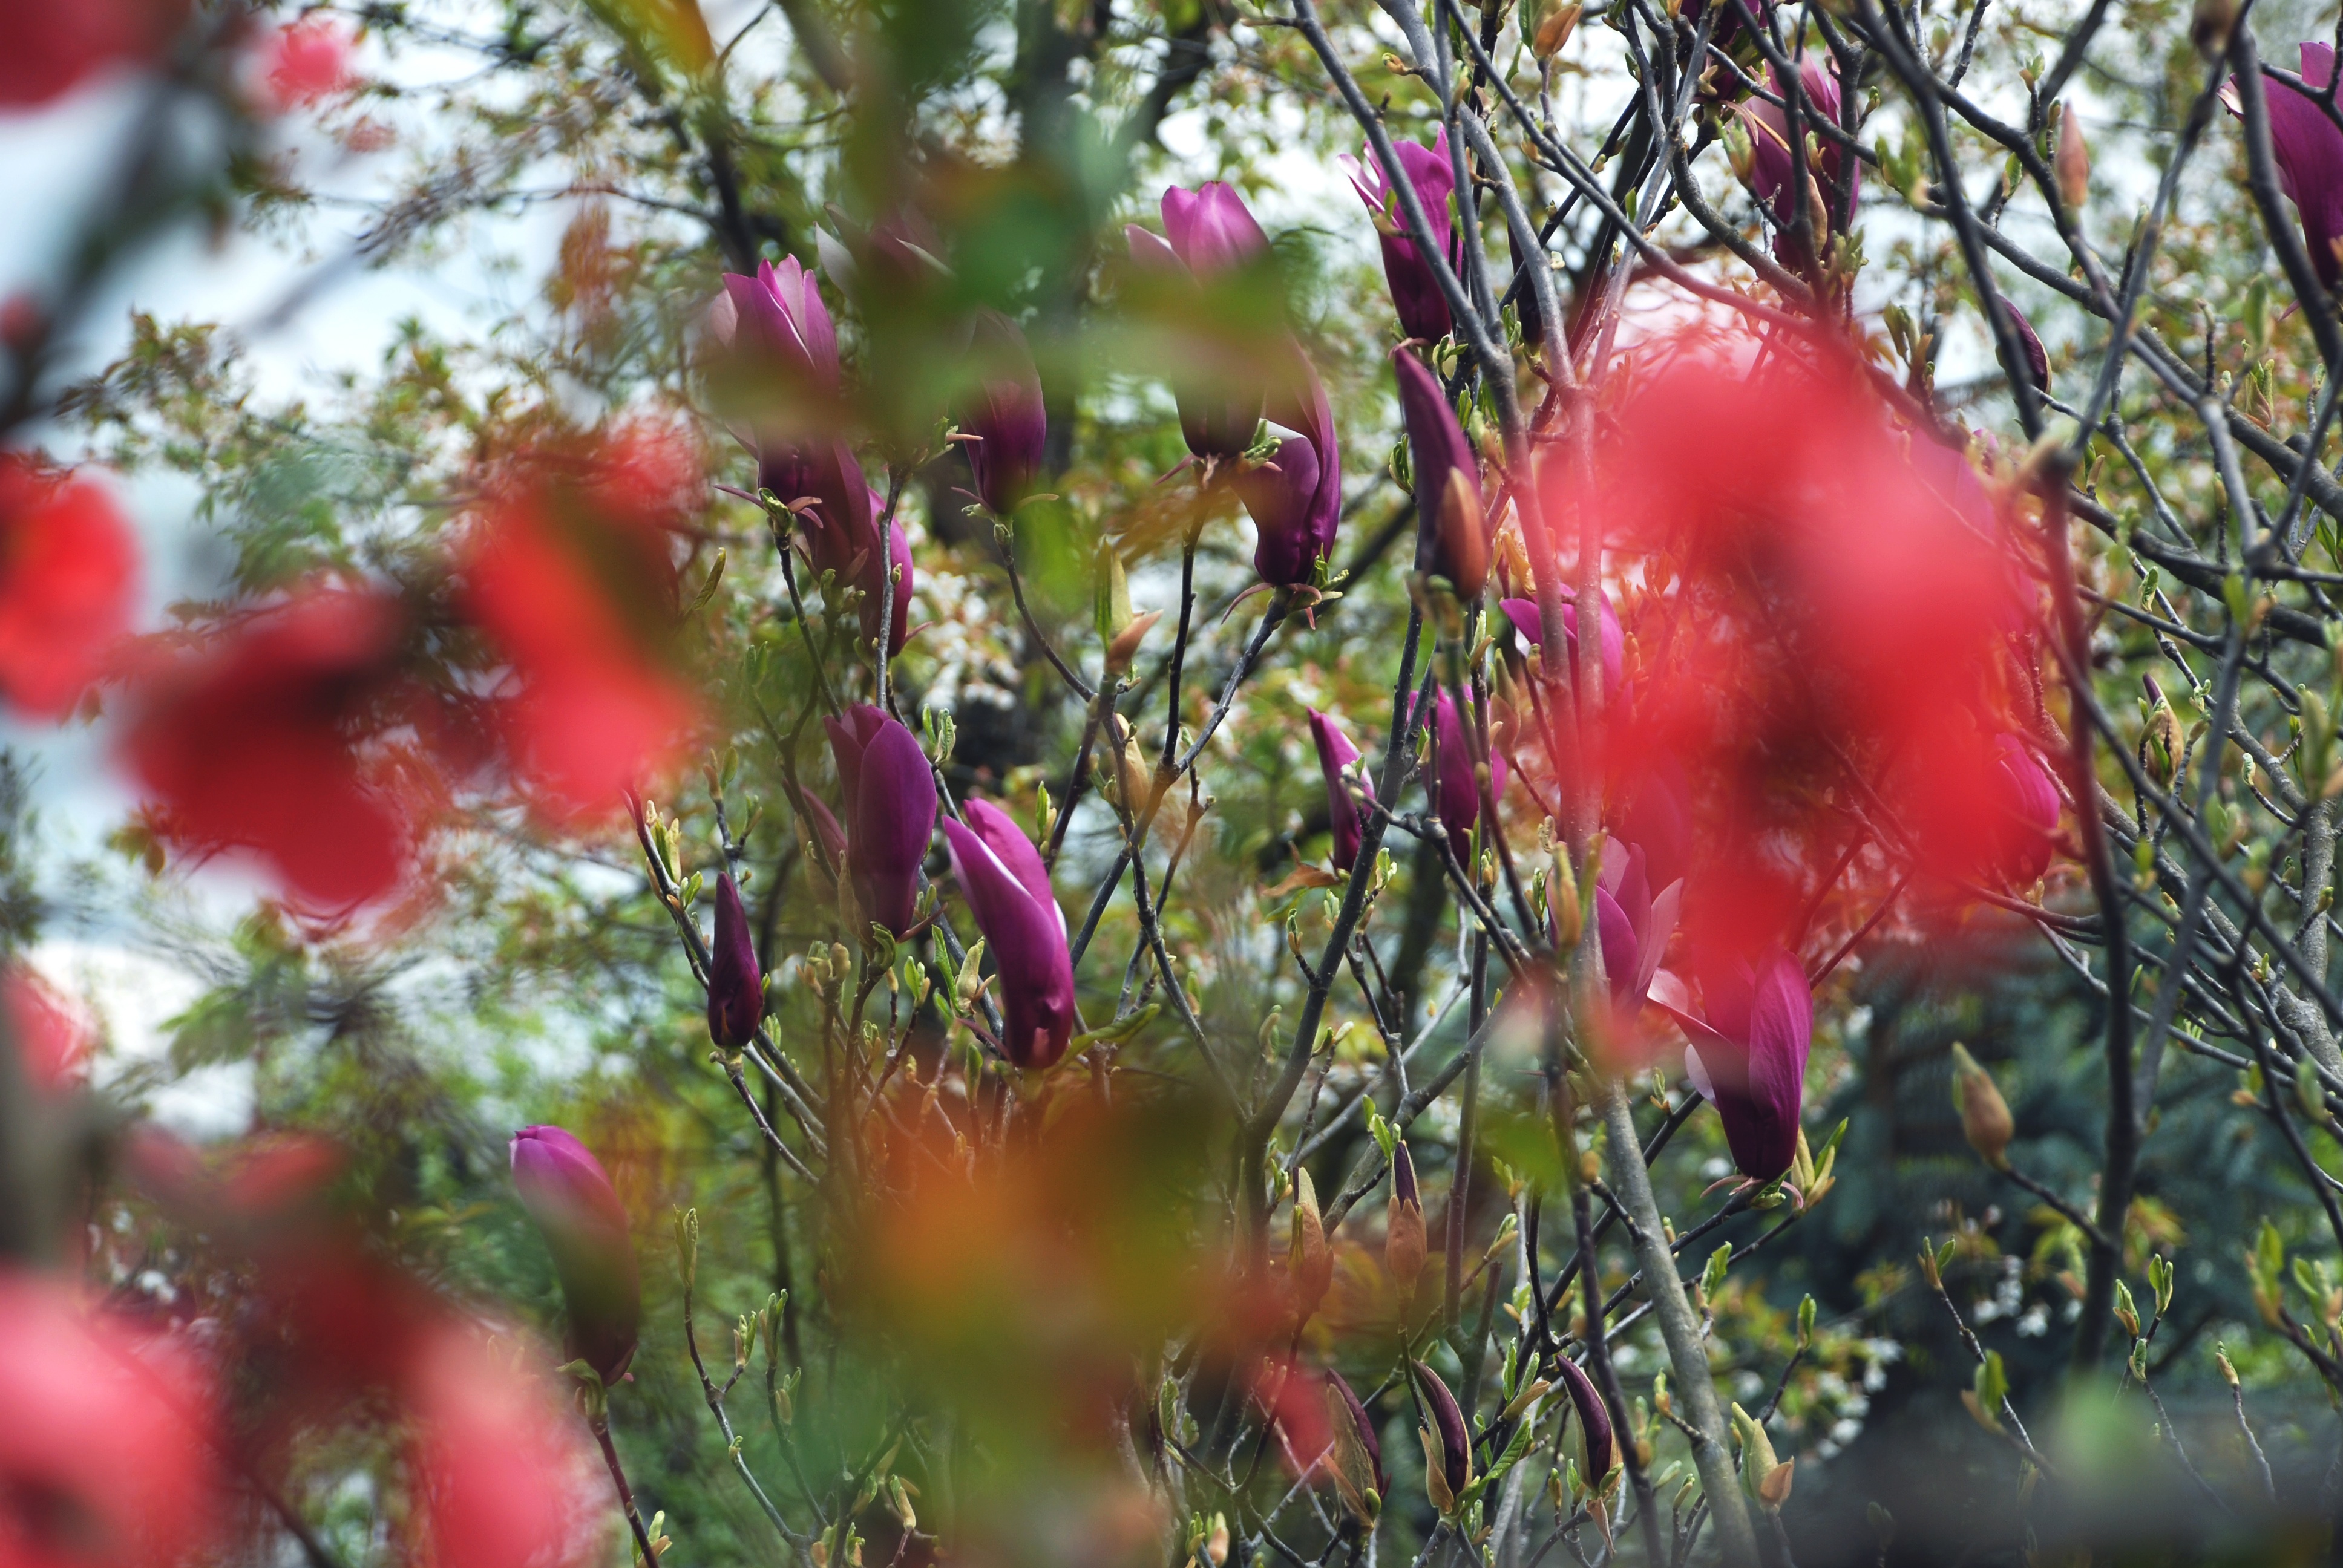
tree, nature, branch, blossom, plant, fruit, sunlight, leaf, flower, food, produce, autumn, botany, flora, season, shrub, rose hip, macro photography, flowering plant, woody plant, land plant